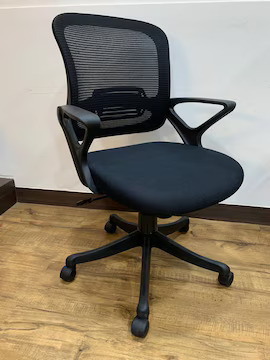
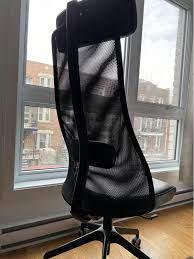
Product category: items_chair
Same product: no